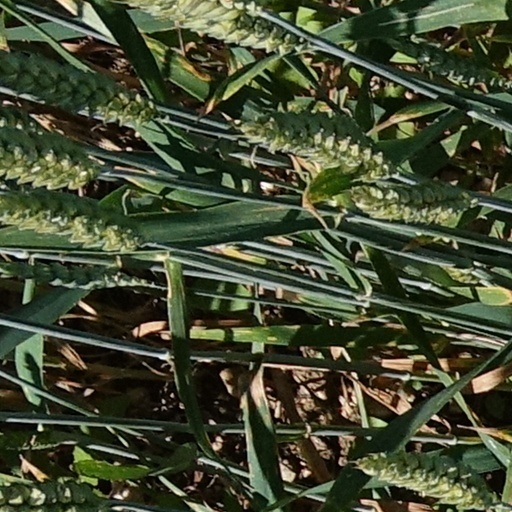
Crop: wheat